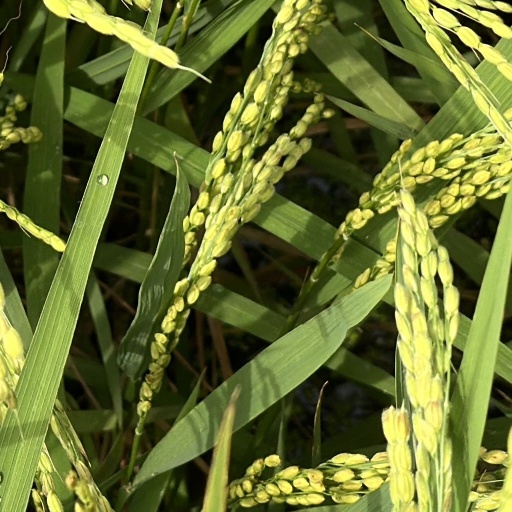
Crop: rice